Ruby (Egyptian singer)

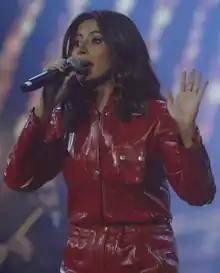
Ruby performing in 2023

Rania Hussein Mohamed Tawfik (born October 8, 1981), known as Ruby (sometimes transliterated as Roubi), is an Egyptian singer, actress and occasional model who rose to fame with her debut single "Enta Aref Leih" ("Do You Know Why?") in 2003.